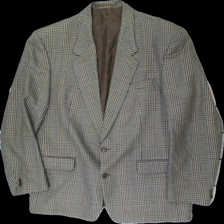
View: front
Type: Blazer
Category: Men
Brand: Not in the list
Brand text on label: tiklas
Colors: Brown, Red, Grey
Material: 85% wool 15% acrylic
Pattern: Checkered print
Cut: Regular
Season: All
Damage location: middle left
Price range: 50-100
Recommended usage: Reuse
Description: rutig kavaj